Johann Weyer

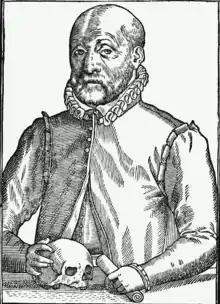
Engraving of Johann Wier, age 60, from De Lamiis Liber

Johannes Wier ( or ""; 1515 – 24 February 1588) was a Dutch physician who was among the first to publish a thorough treatise against the trials and persecution of people accused of witchcraft. His most influential work is ('On the Illusions of the Demons and on Spells and Poisons'; 1563).